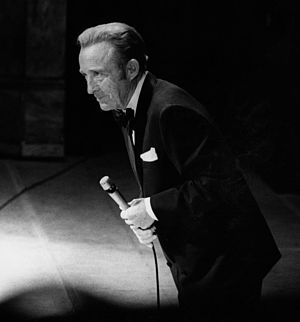
De bedst sælgende singler på verdensplan
"""White Christmas"" sunget af Bing Crosby (billedet) er den mest solgte single på verdensplan."
"Ifølge Guiness World Records er julesangen ""White Christmas"" skrevet af Irving Berlin og sunget af Bing Crosby fra 1942 den bedste sælgende single på verdensplan med et estimeret salg på over 50 millioner eksemplarer. Sangen, der anses som den bedst sælgende single nogensinde, blev udgivet før pop/rock-single æraen, og allerede i den første udgave af Guiness Rekordbog blev den anset som den bedst sælgende single og bemærkelsesværdigt har singlen fortsat denne titel mere end 50 år senere. Guiness World Records anfører, at dobbelt A-singlen ""Candle in the Wind 1997/Something About the Way You Looke Tonight"" af Elton John fra 1997, en hyldest til den afdøde Prinsesse Diana, er ""den bedst sælgende single siden Storbritannien og USA begyndte med der singlehitlister i 1950'erne, og har en samlet salg på over 33 millioner eksemplarer"", hvilket gør det til den næstbedst sælgende single nogensinde.